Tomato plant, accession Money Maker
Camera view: horizontal (90 deg, fisheye); turntable rotation: 240 degrees
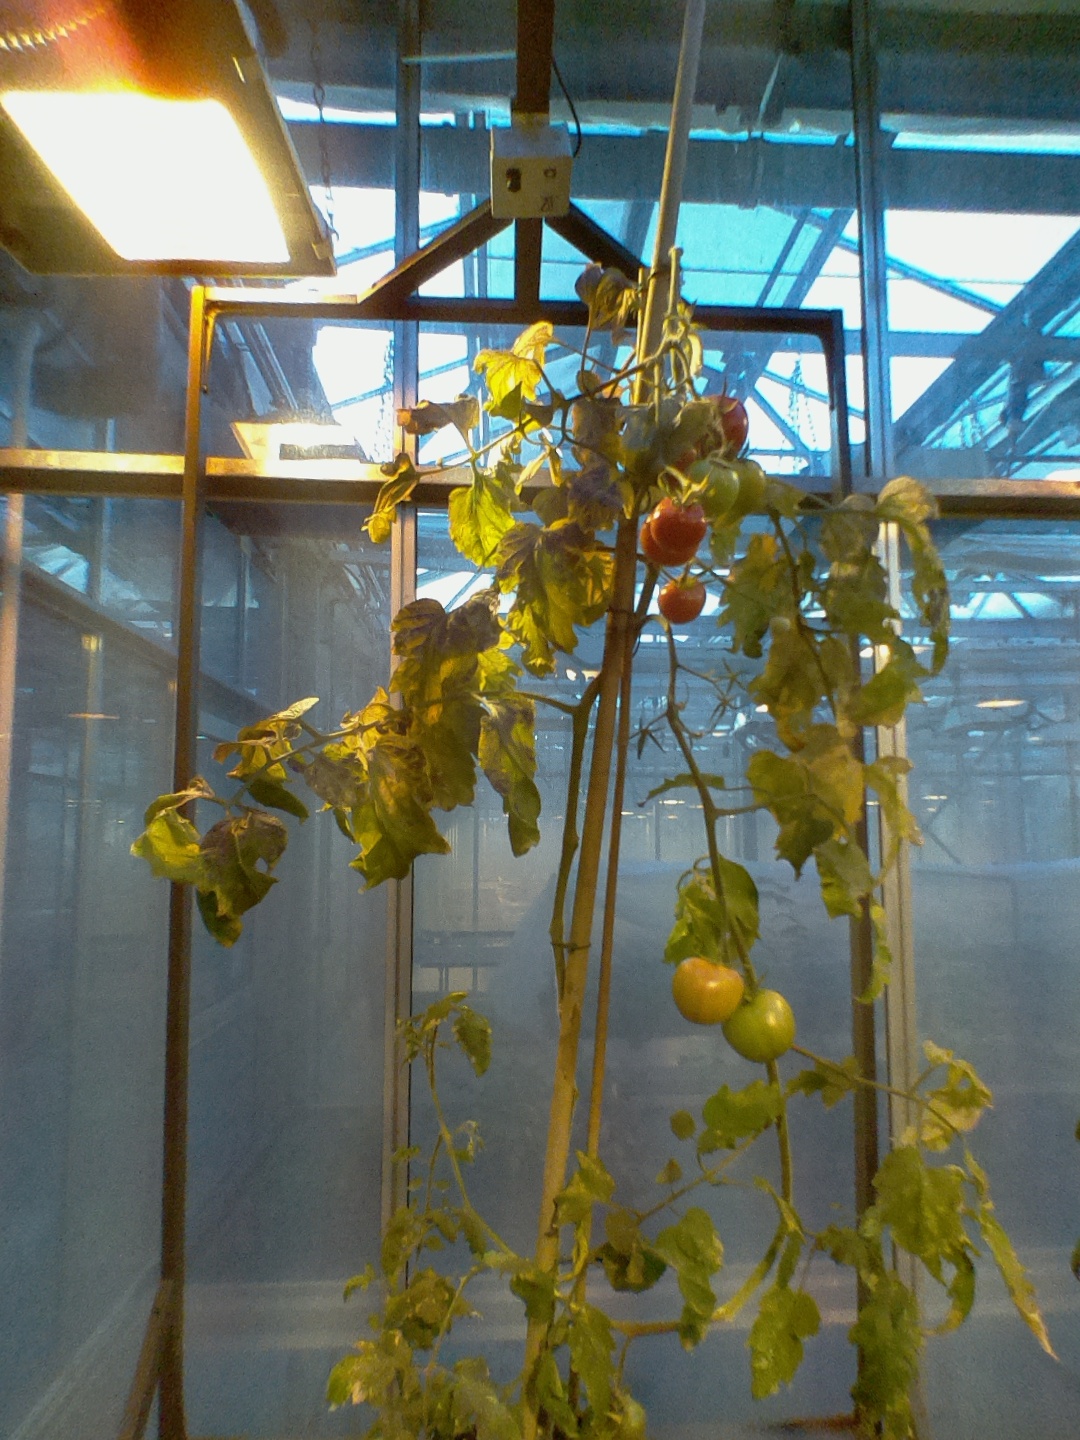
BBCH growth stage 87: 70%-80% of fruits show typical fully ripe color